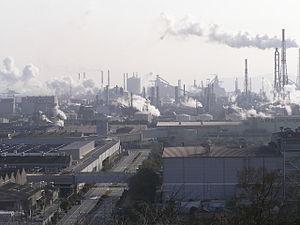
Kawasaki Steel Corporation est une ancienne entreprise sidérurgique japonaise, fondée en 1950 à partir des activités sidérurgiques de Kawasaki Dockyard. L'entreprise disparaît en 2002 lors de sa fusion avec la branche sidérurgique de NKK, pour former JFE Holdings.